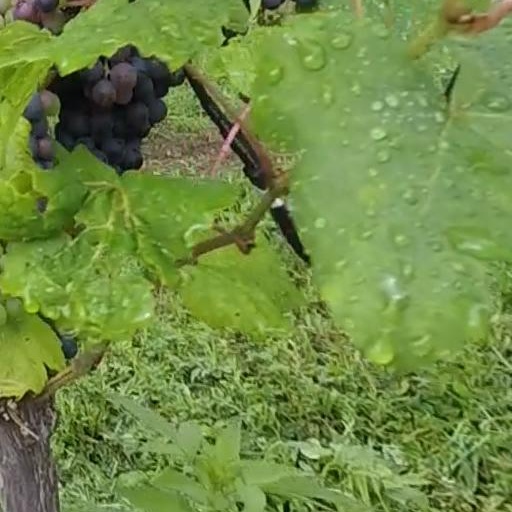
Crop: grape